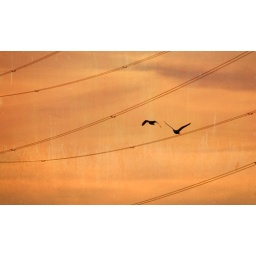
2 ducks flying over staines moor last night in the sunset